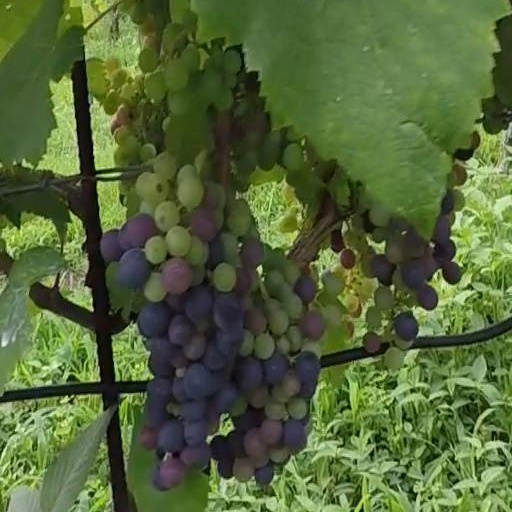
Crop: grape